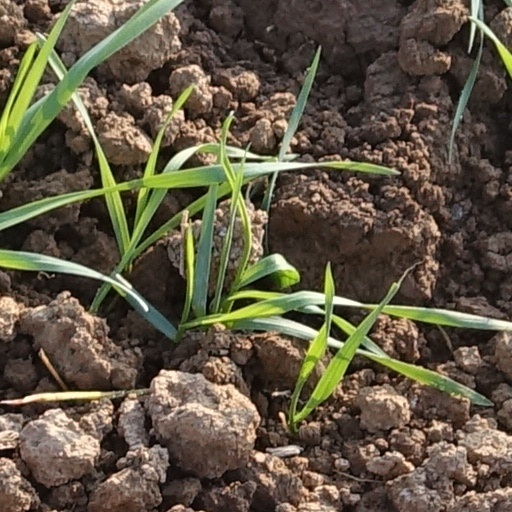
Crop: wheat